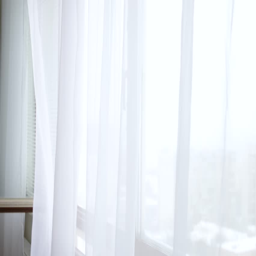
white transparent curtains are blowing in a draft